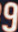
Number: 9